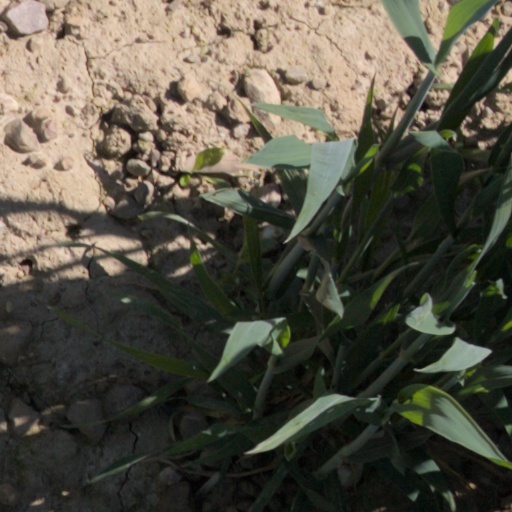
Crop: wheat